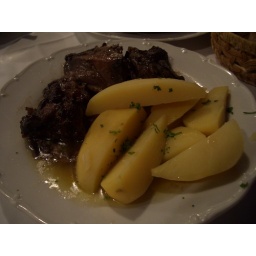
a grilled chicken in red wine